Intel 8087

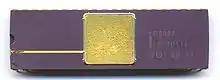

The Intel 8087, announced in 1980, was the first floating-point coprocessor for the 8086 line of microprocessors. The purpose of the chip was to speed up floating-point arithmetic operations, such as addition, subtraction, multiplication, division, and square root. It also computes transcendental functions such as exponential, logarithmic or trigonometric calculations. The performance enhancements were from approximately 20% to over 500%, depending on the specific application. The 8087 could perform about 50,000 FLOPS using around 2.4 watts.